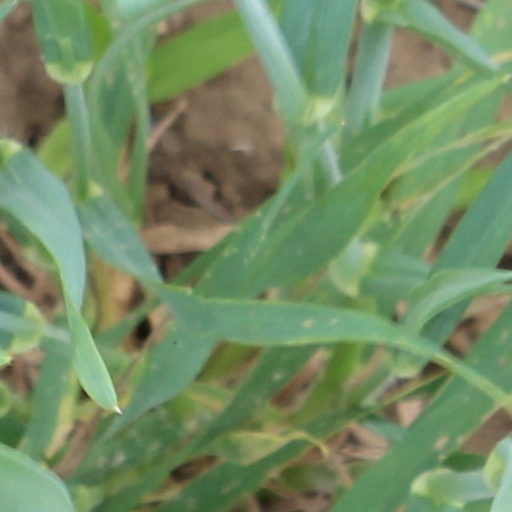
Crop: wheat